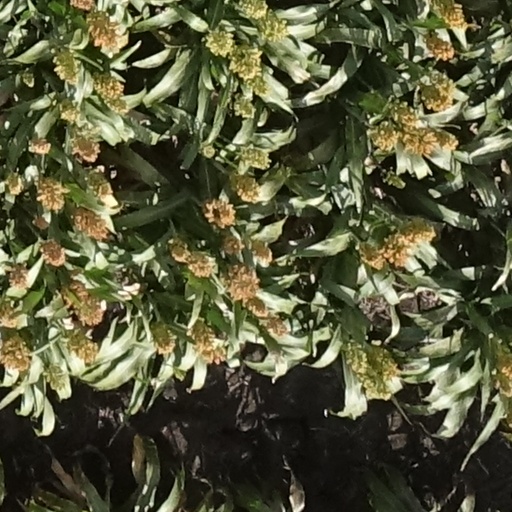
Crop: sorghum